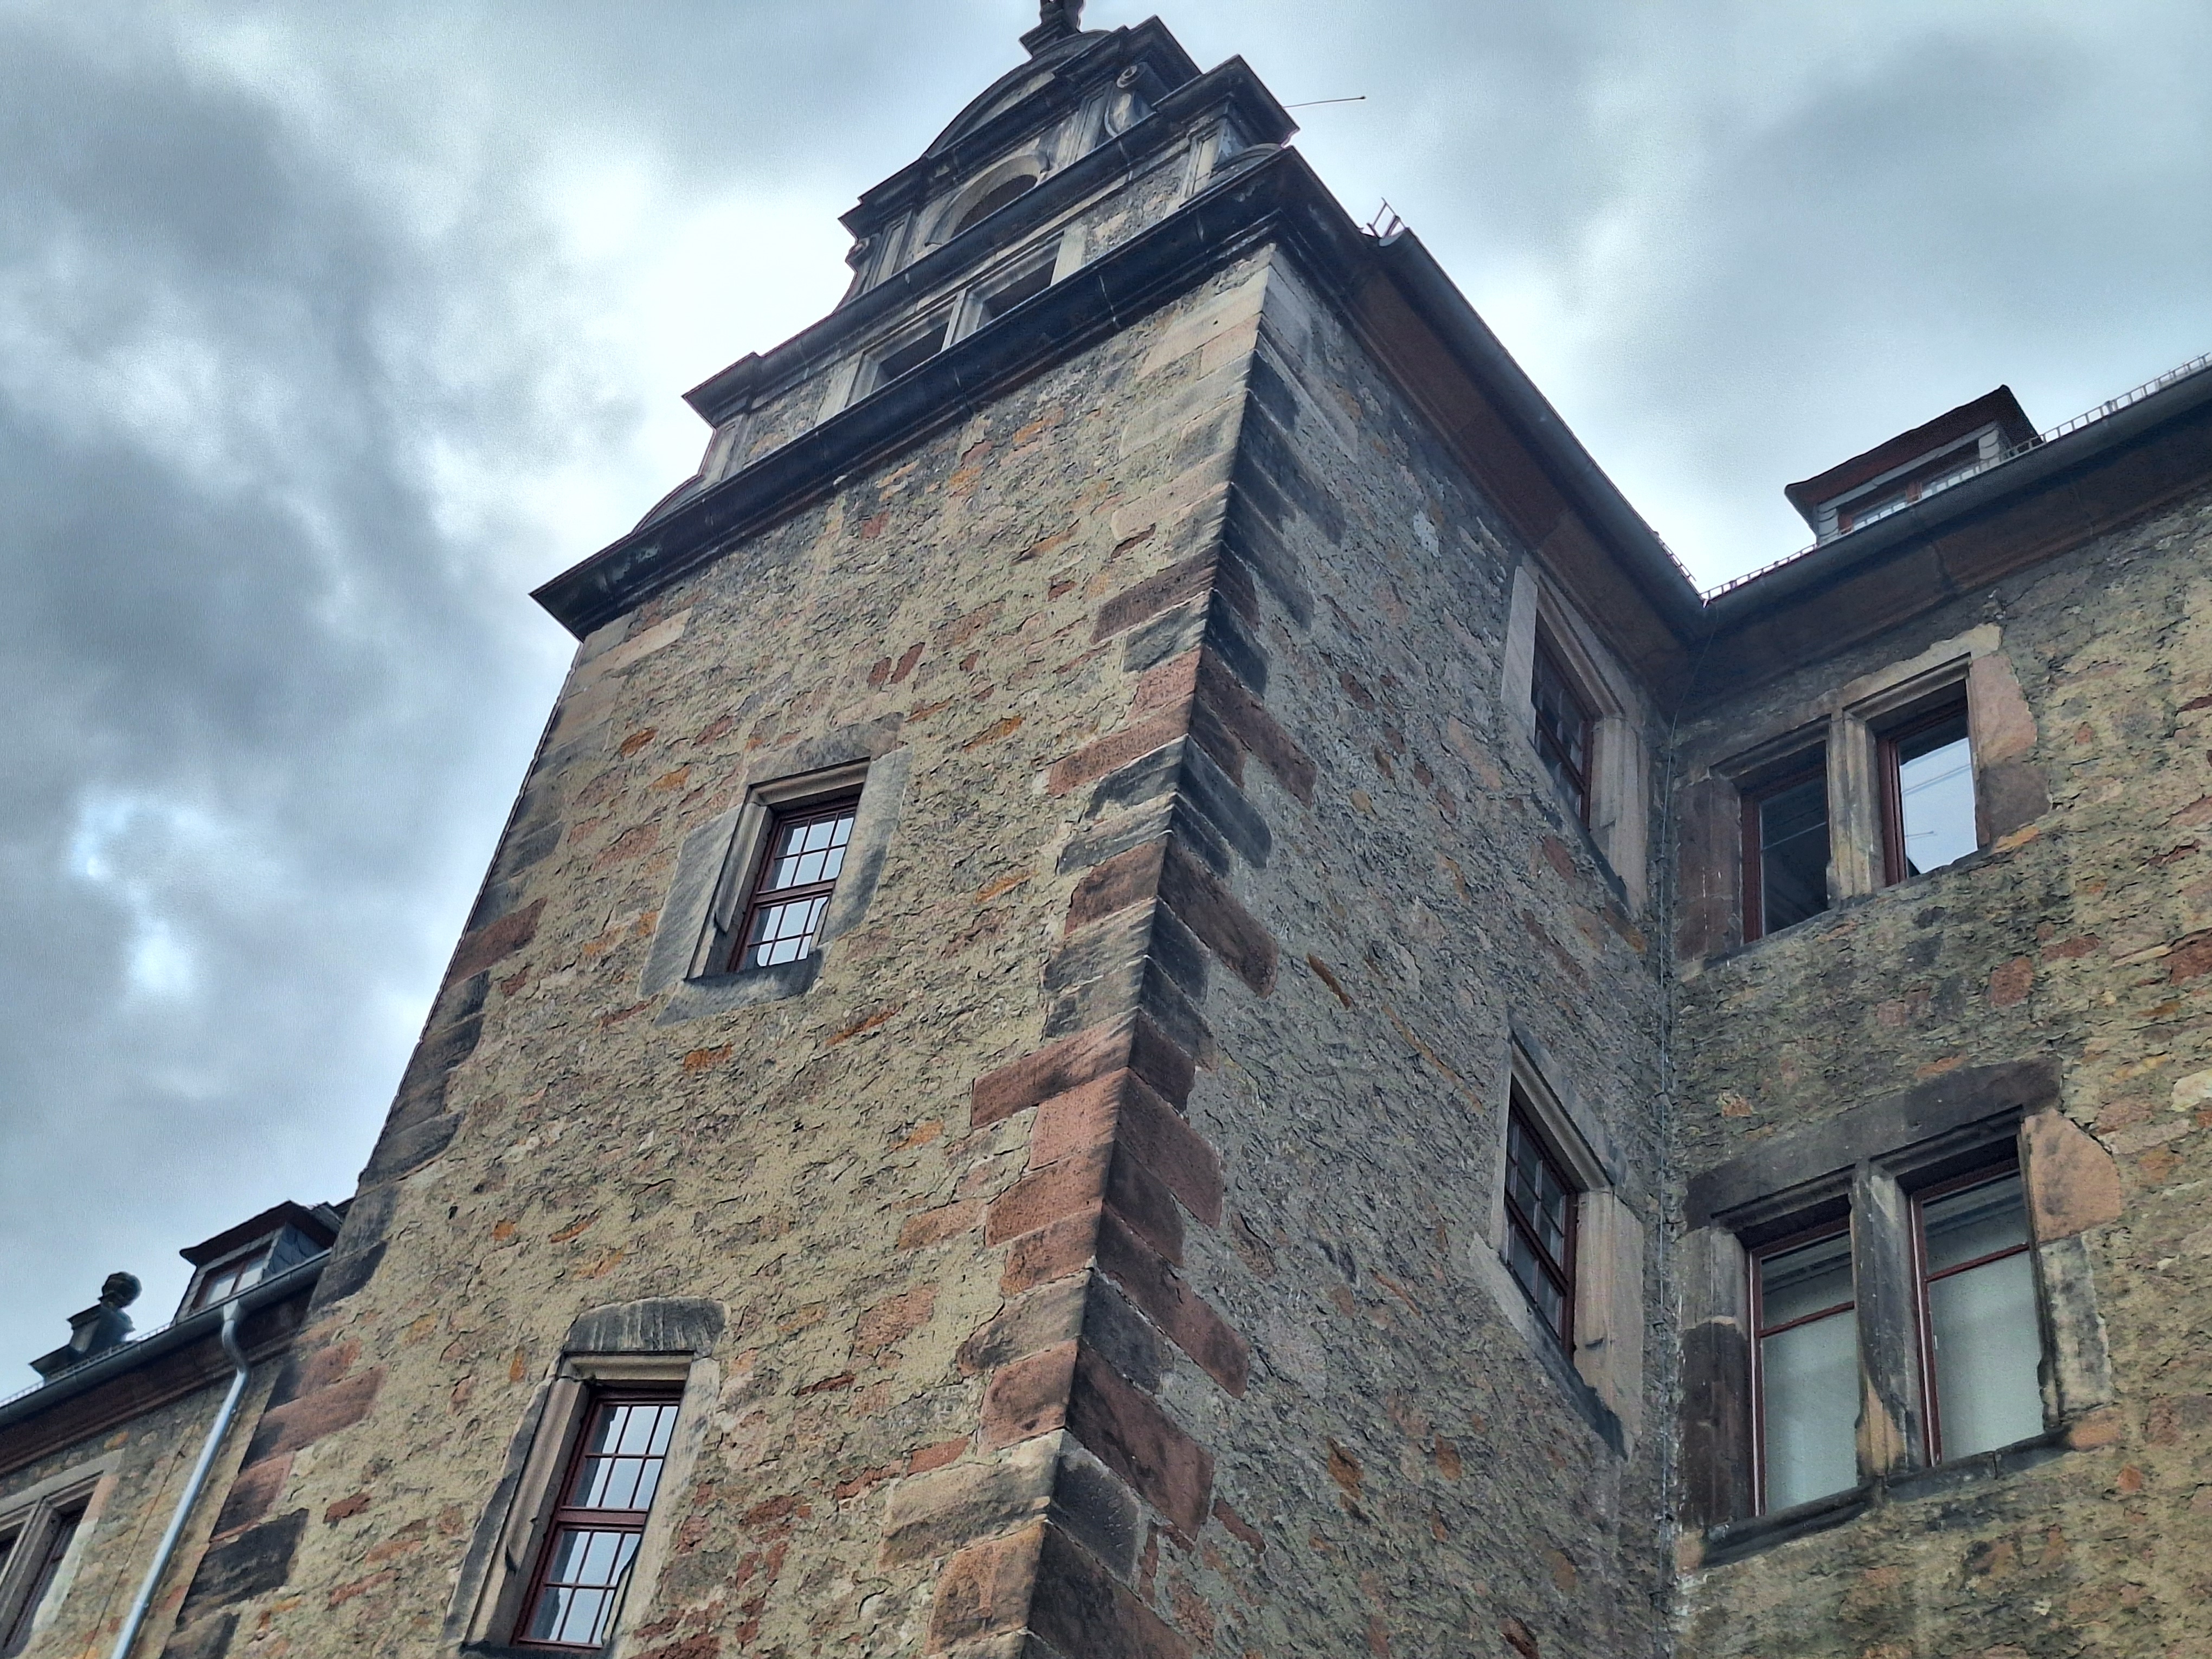
Building: Landgraf-Philipp-Straße 4